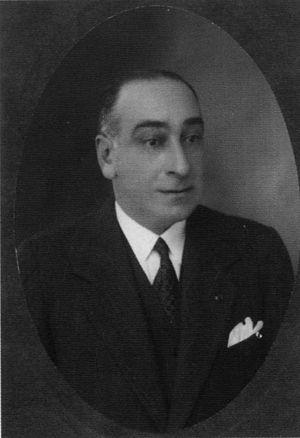
Angelo Donati est un homme politique, financier et philanthrope juif italien du XXᵉ siècle.